French Riviera

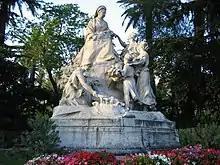
Monument to Queen Victoria in Cimiez, in the hills above Nice, where she was a regular winter visitor

In the mid-19th century, British and French entrepreneurs began to see the potential of promoting tourism along the Côte d'Azur. At the time, gambling was illegal in France and Italy. In 1856, the Prince of Monaco, Charles III, began constructing a casino in Monaco, which was called a health spa to avoid criticism by the church. The casino was a failure, but in 1863 the Prince signed an agreement with François Blanc, a French businessman already operating a successful casino at Baden-Baden (southwestern Germany), to build a resort and new casino. Blanc arranged for steamships and carriages to take visitors from Nice to Monaco, and built hotels, gardens and a casino in a place called Spélugues. At the suggestion of his mother, Princess Caroline, Charles III renamed the place Monte Carlo after himself. When the railway reached Monte Carlo in 1870, many thousands of visitors began to arrive and the population of the principality of Monaco doubled.